Ryde, New South Wales

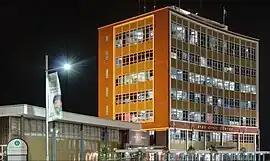
Ryde Civic Centre

Ryde is a suburb of Sydney, New South Wales, Australia. Ryde is located north-west of the Sydney central business district and east of Parramatta. Ryde is the administrative centre of the local government area of the City of Ryde and part of the Northern Sydney region. It lies on the north bank of the Parramatta River. People from Ryde are colloquially known as Ryders, Rydiens or Rydemen.